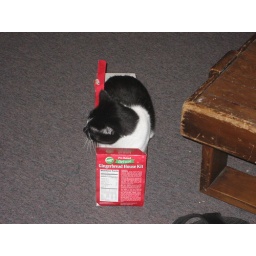
Just a cat in a box